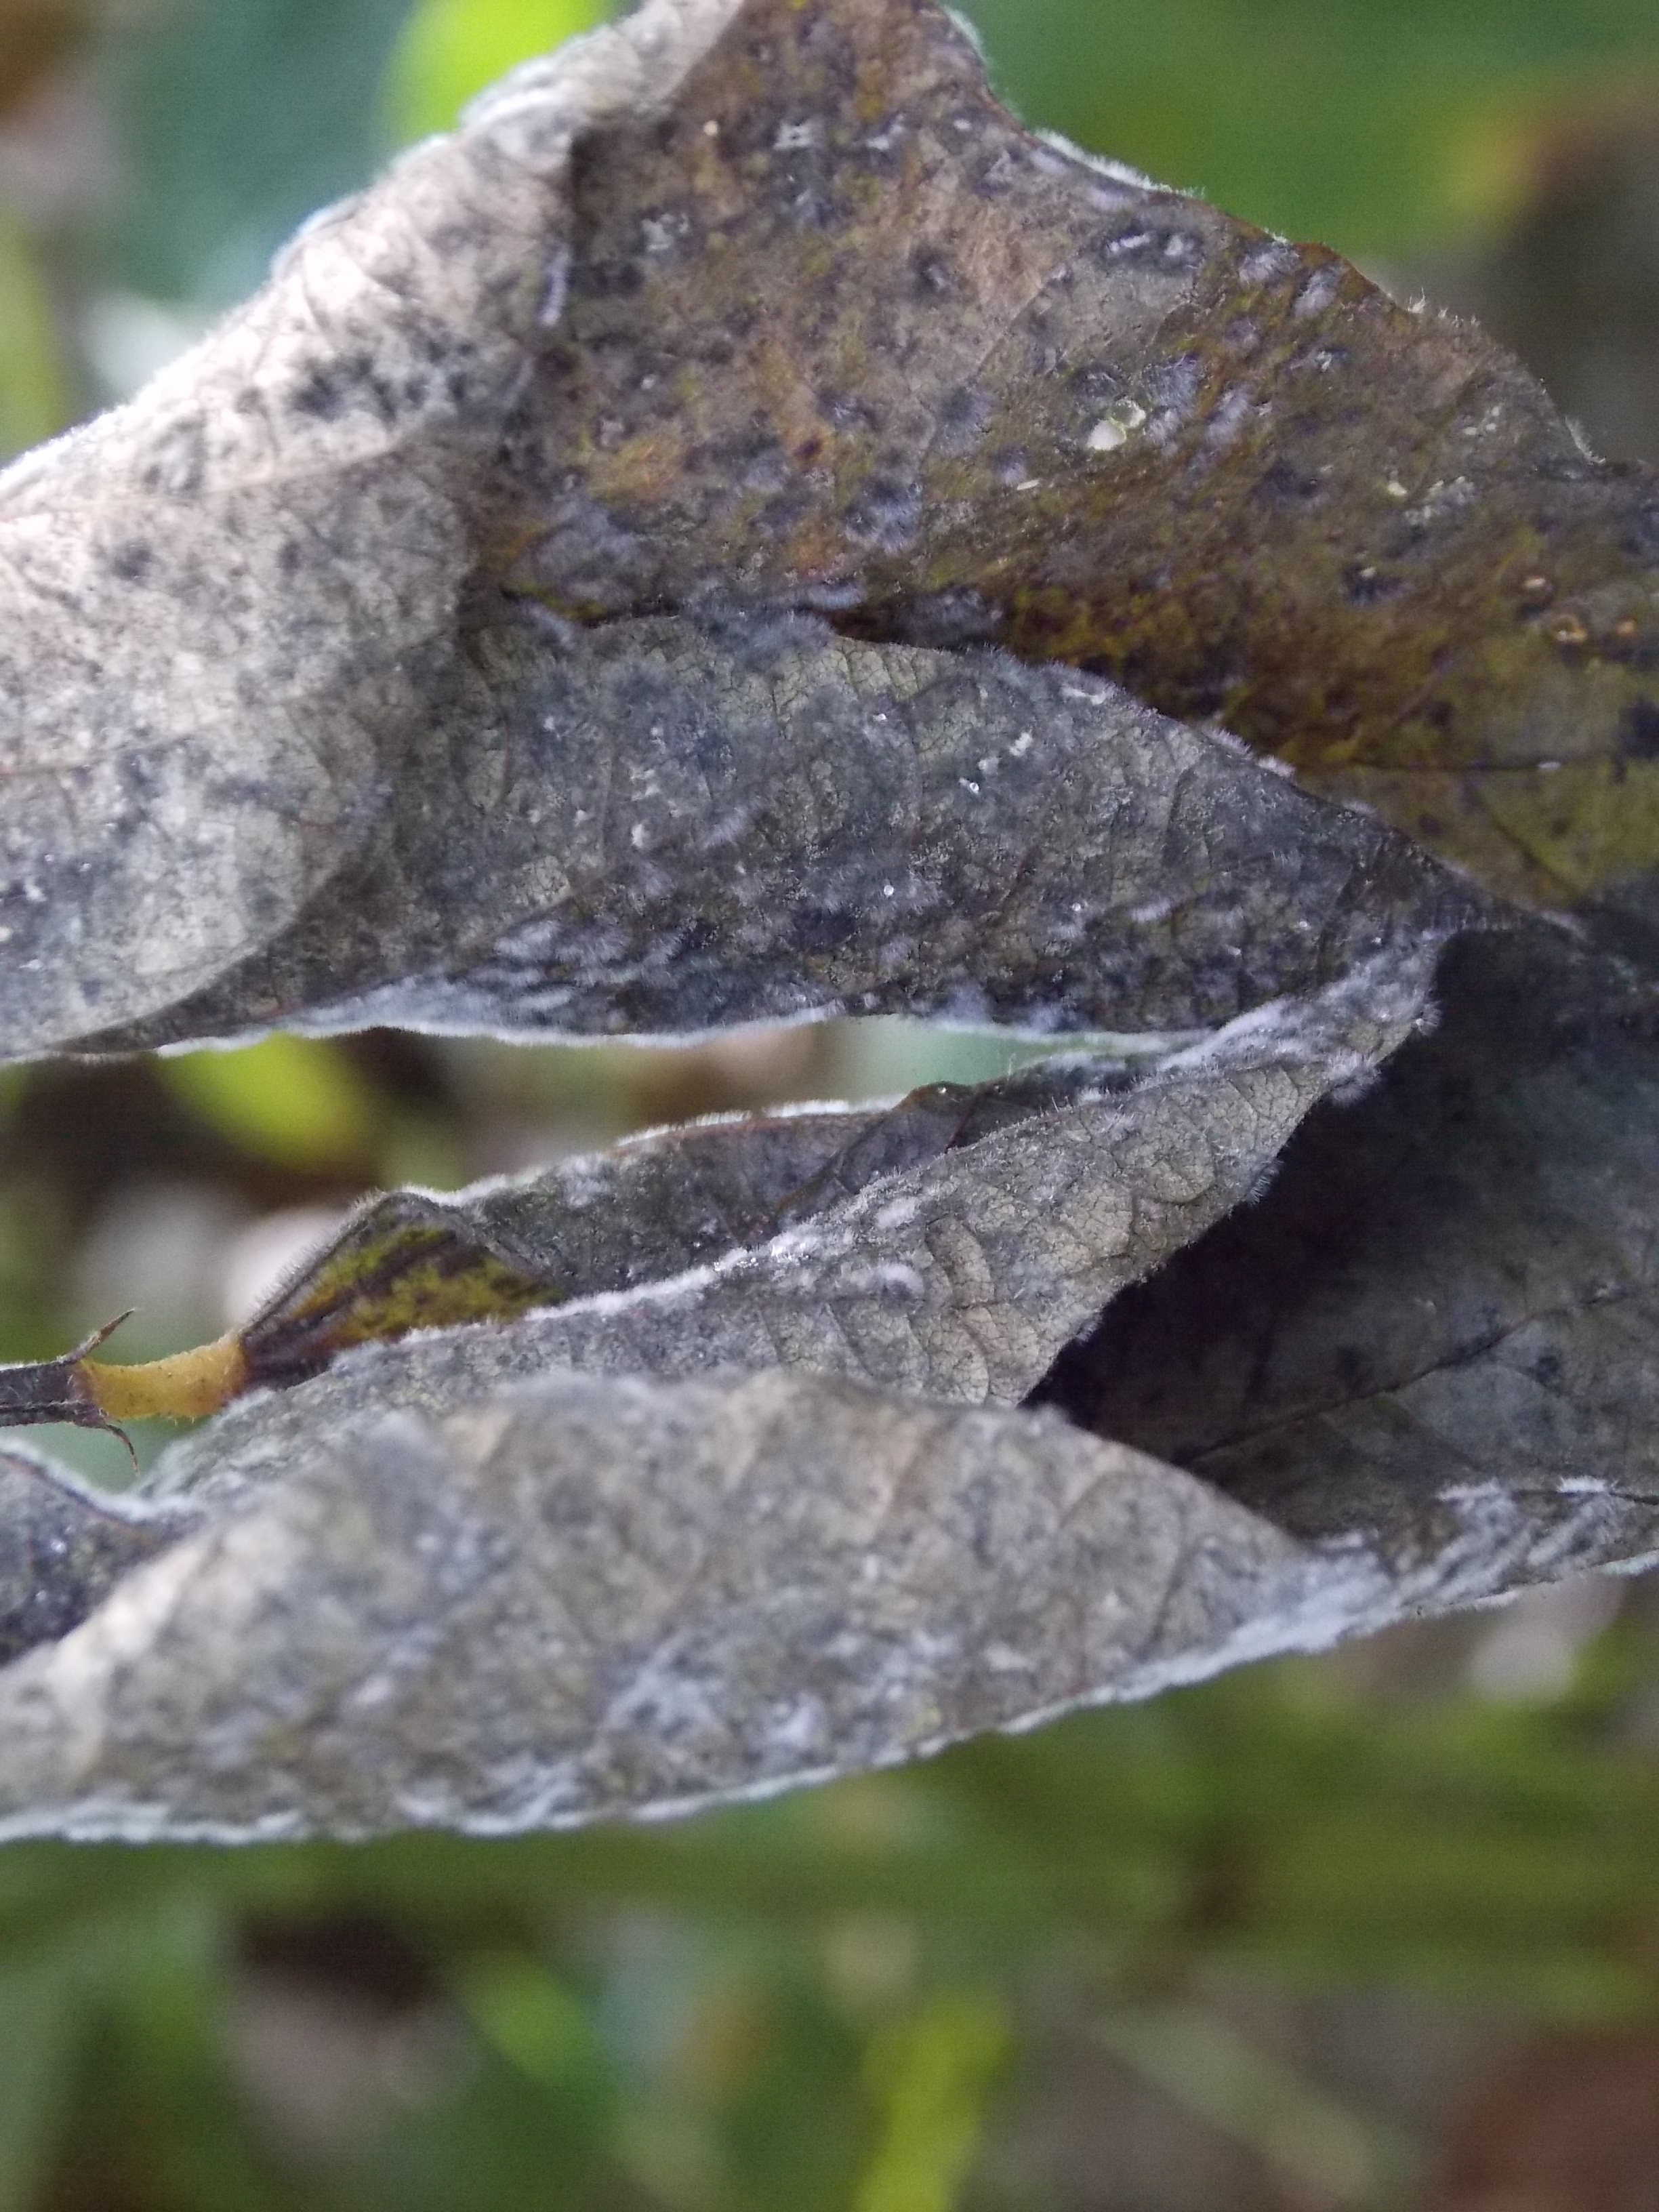
Label: Disease